Sunehre Din

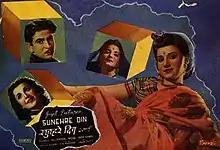
Poster

Sunehre Din is a 1949 Indian Hindi-language romance film directed by Satish Nigam and produced by Madan Lal Mehrotr. The film stars Raj Kapoor, Roop Kamal, Nigar Sultana and Rehana, with Ramesh Sinha, Indumati, Heera, Kamalakant and Mahendra in supporting roles. The soundtrack was composed by Gyan Dutt. The film was based on a story written by Satish Nigam.